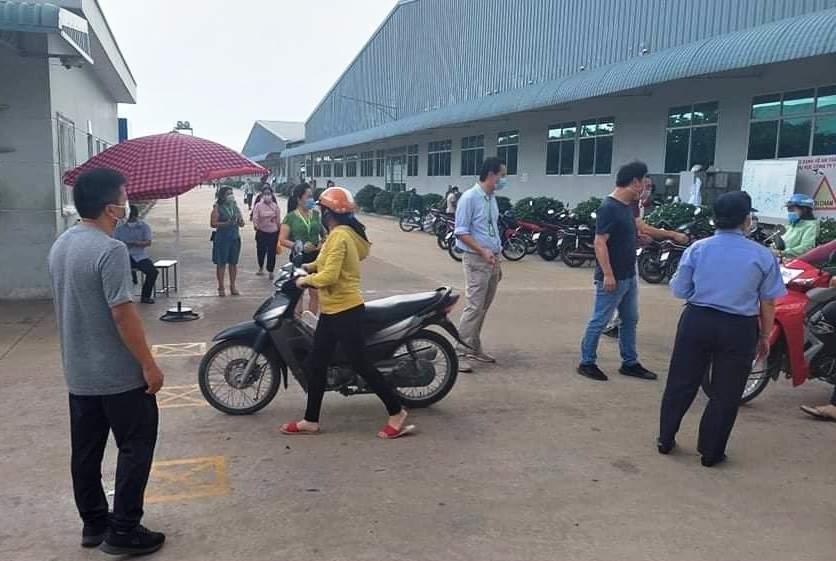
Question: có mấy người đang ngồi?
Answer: có một người đang ngồi